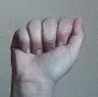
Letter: saad